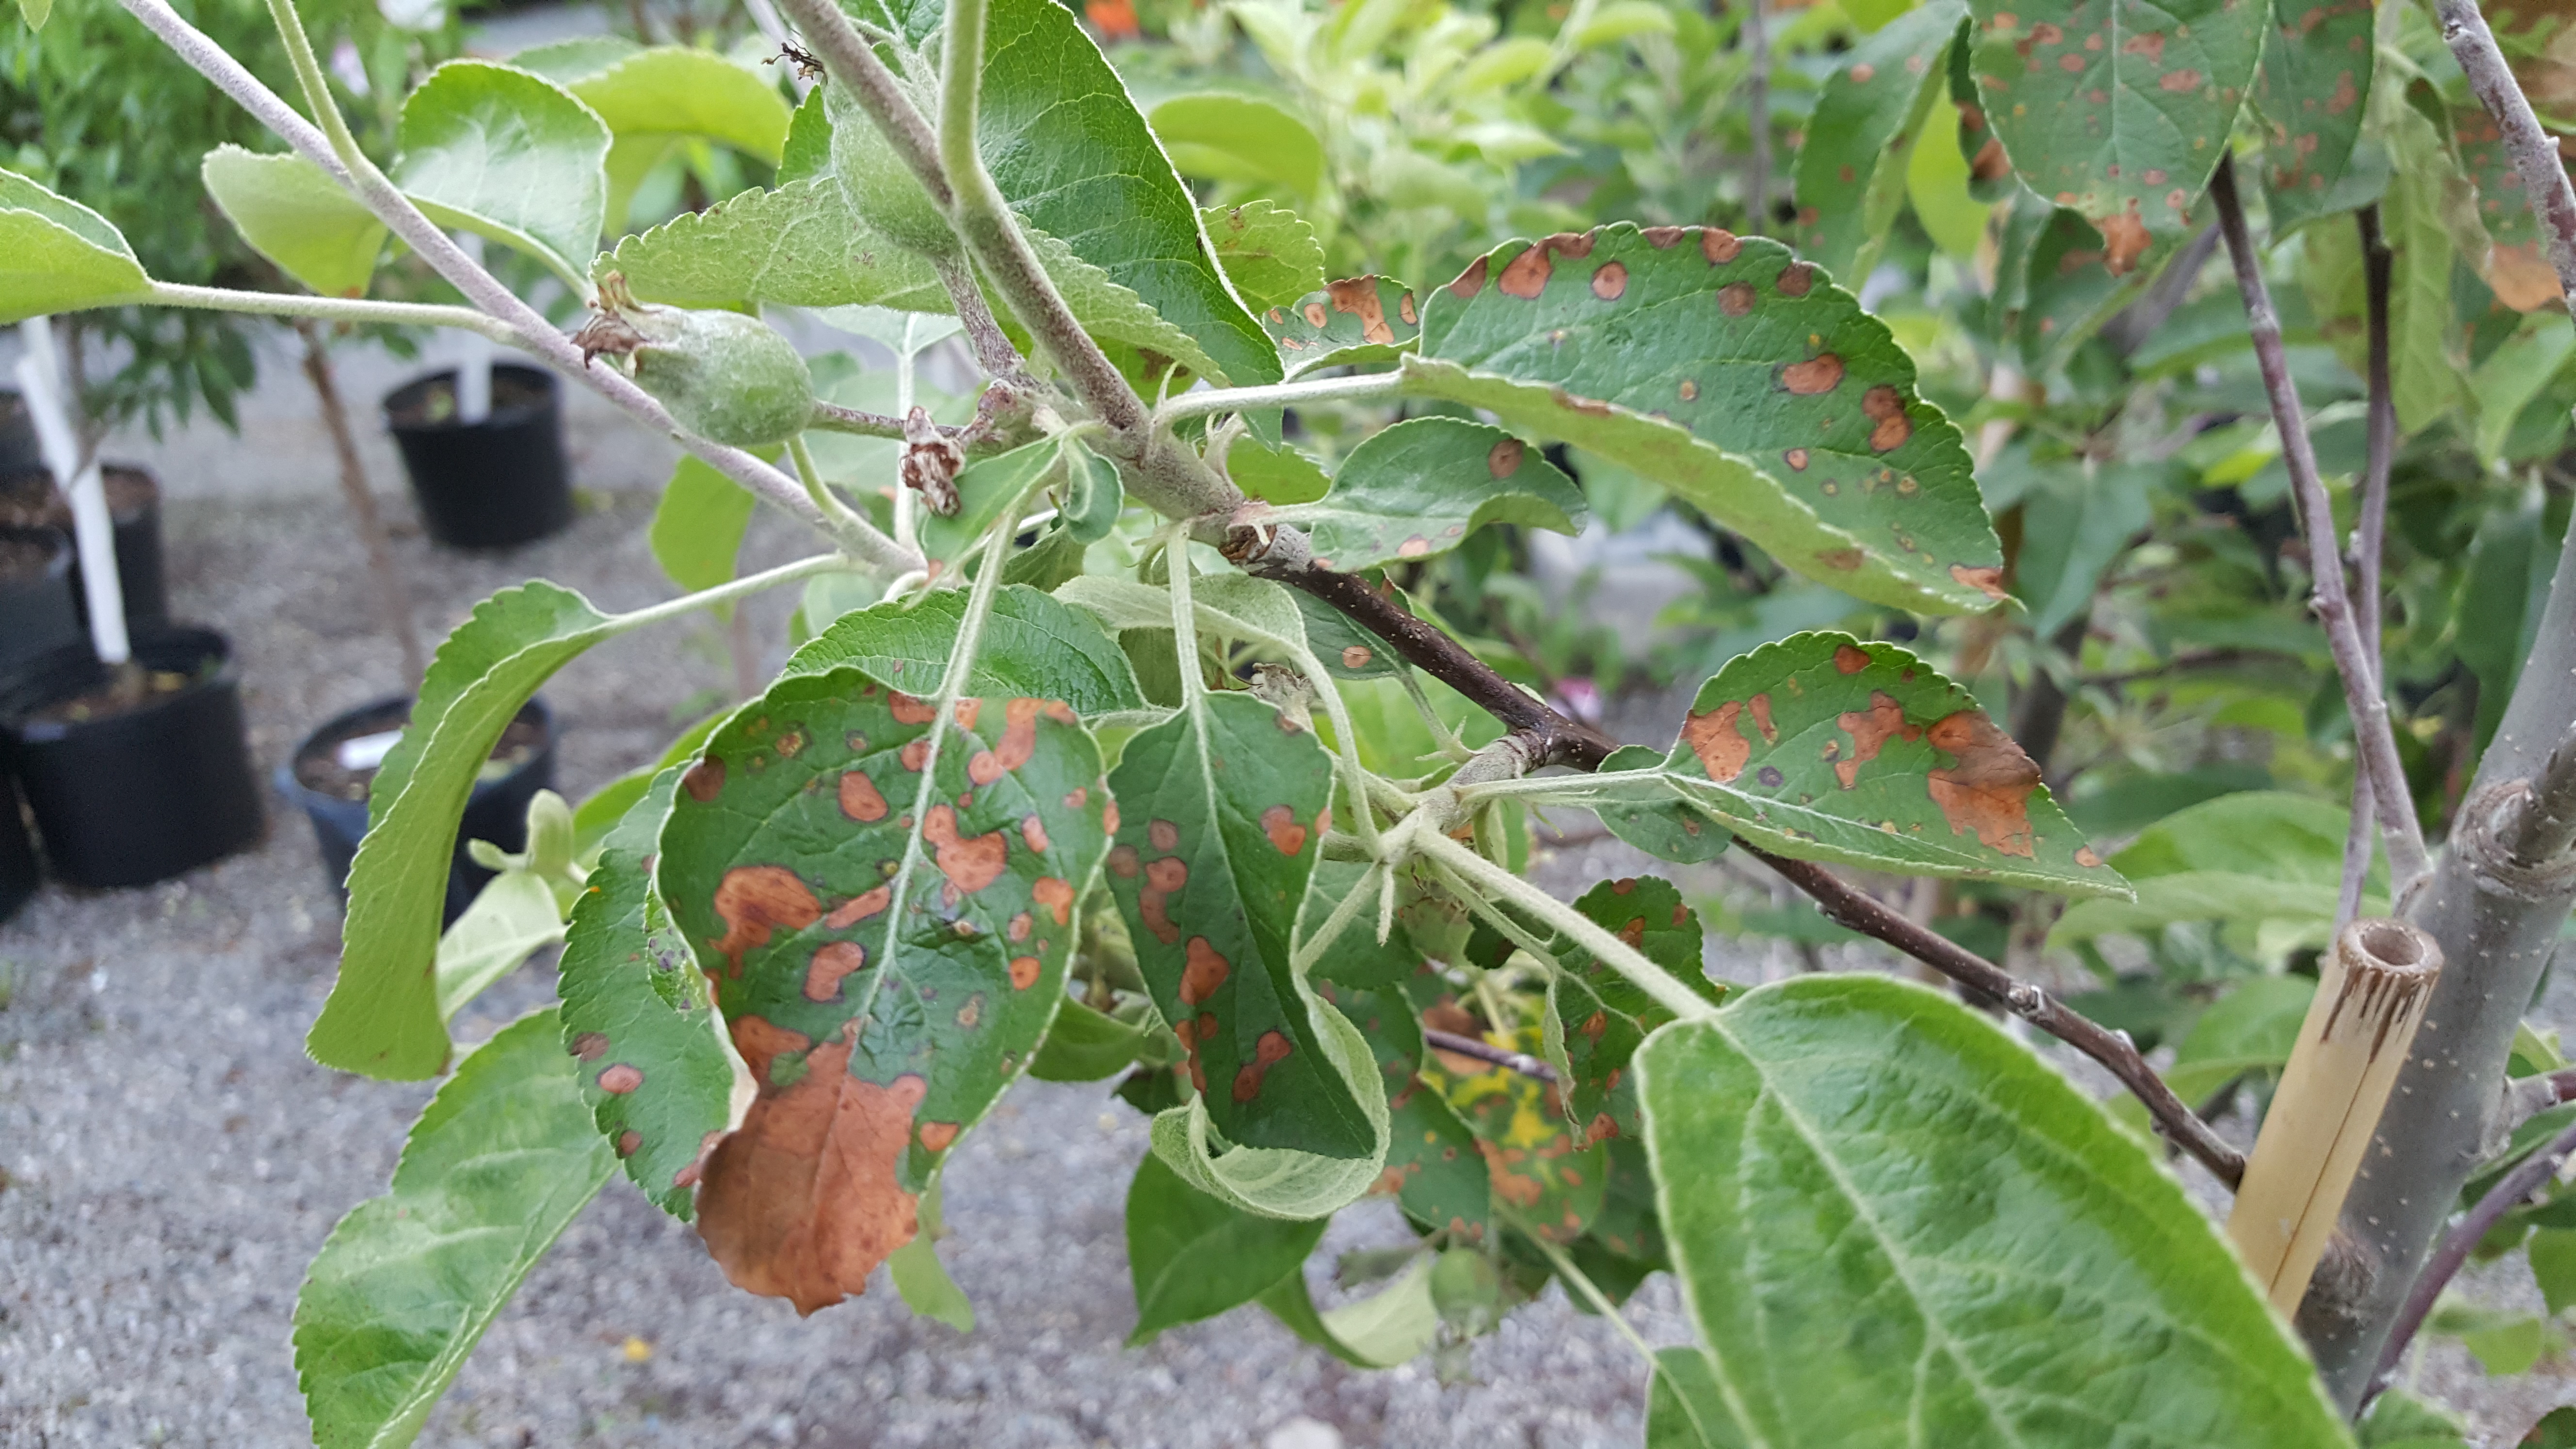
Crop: apple
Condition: rust